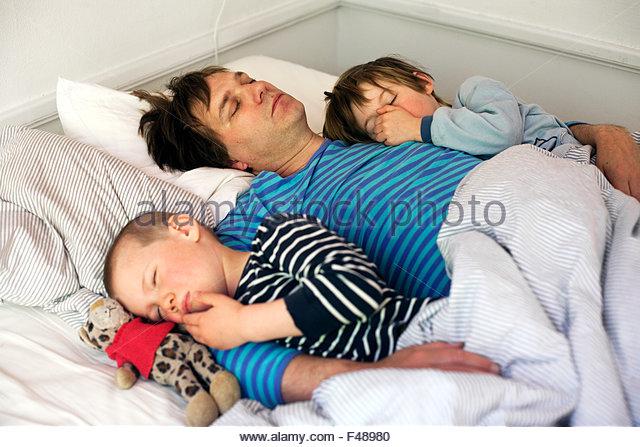
father and sons asleep in a bed
Relation: Visible, Action